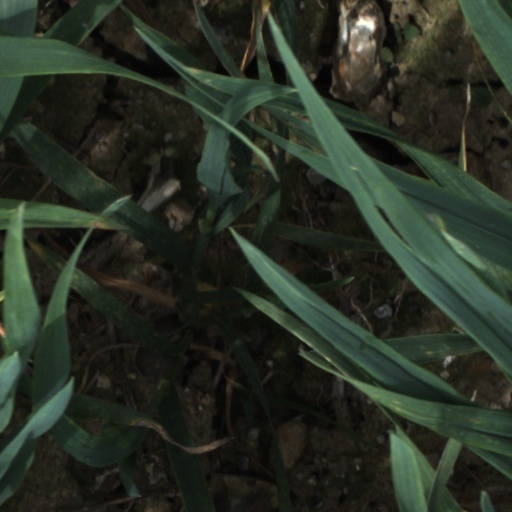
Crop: wheat